Anniversary of the Iranian Revolution

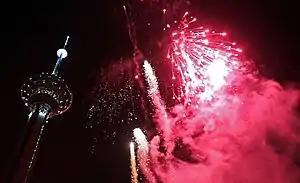
Fireworks in Tehran for celebrating the revolution anniversary

On 11 February 1979, after the victory of Iranian revolution hundreds of military personnel and policemen marched toward Azadi Tower.